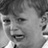
Emotion: sad